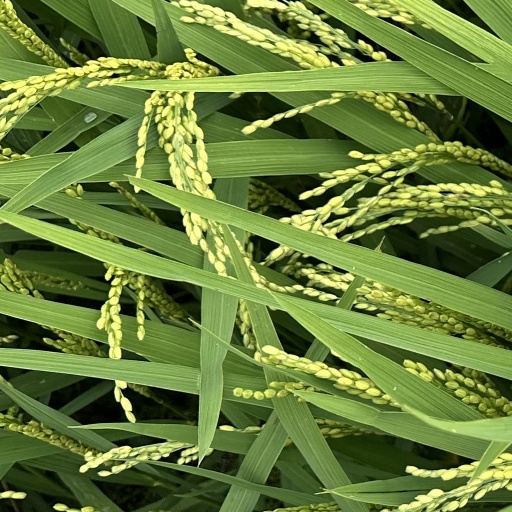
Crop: rice